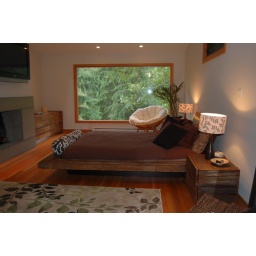
Scenery through the huge window almost like paintings. Large tree in front of my window and River runs in front of it.